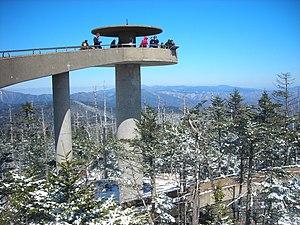
Le parc national des Great Smoky Mountains est un site naturel protégé au niveau fédéral situé aux États-Unis, dans les États du Tennessee et de la Caroline du Nord. Des plans ont été établis en 1934 et est officiellement inauguré en 1940 par le président Franklin Delano Roosevelt. Il englobe les crêtes des Great Smoky Mountains qui font partie des Blue Ridge Mountains. Il est le parc qui attire le plus de visiteurs parmi tous les parcs nationaux américains, avec plus de 9 millions de personnes chaque année. Il est devenu un site du patrimoine mondial en 1983.
Le dôme Clingmans ou dôme de Clingmans est une montagne de la Caroline du Nord et du Tennessee, aux États-Unis.
Mission 66 est un programme du National Park Service, aux États-Unis. Initié en 1956 pour une durée de dix ans, il vise à étendre considérablement les infrastructures touristiques des différents sites gérés par le NPS à temps pour 1966, soit le 50ᵉ anniversaire de la création de l'agence fédérale. Une attention particulière est apportée à l'érection de nouveaux offices de tourisme et, dans une bien moindre mesure, de tours d'observation.